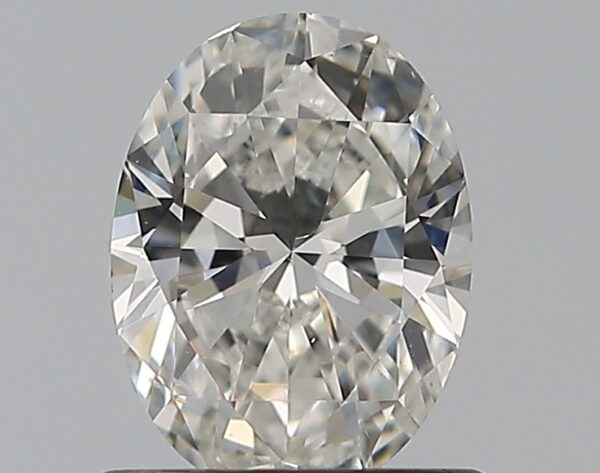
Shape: oval
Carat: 0.7
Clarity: VS2
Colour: G
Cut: EX
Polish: EX
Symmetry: VG
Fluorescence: N
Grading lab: GIA
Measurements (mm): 6.77 x 5.04 x 3.09